Harry and Penelope Seidler House

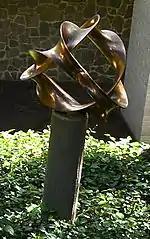
Sculpture outside house

After more than twenty five years designing houses for other people, Seidler and his wife Penelope determined to design a house for their own family. The site selected after much searching was located by Penelope Seidler in Killara, an established suburb of Sydney. Surrounded by a natural bush reserve, the site's rocky sandstone ledges slope steeply down toward a creek and a waterfall.